Pieter Dircksz Graeff

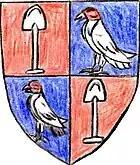
Coat of arms of origin

Pieter Dircksz Graeff (* 1574 in Amsterdam, † 27 July 1645 ibid) was a descendant of the Dutch regent family De Graeff. The Lord of Engelenburg was born as the third son of Dirk Jansz Graeff and Agniet Pietersdr van Neck.